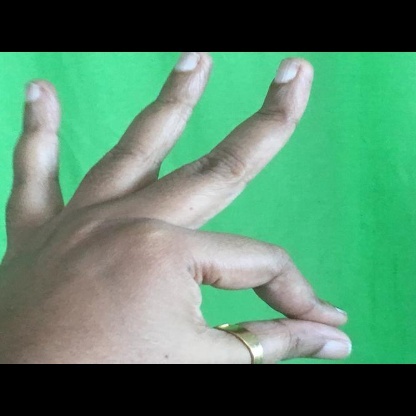
Mudra: Hamsasyam